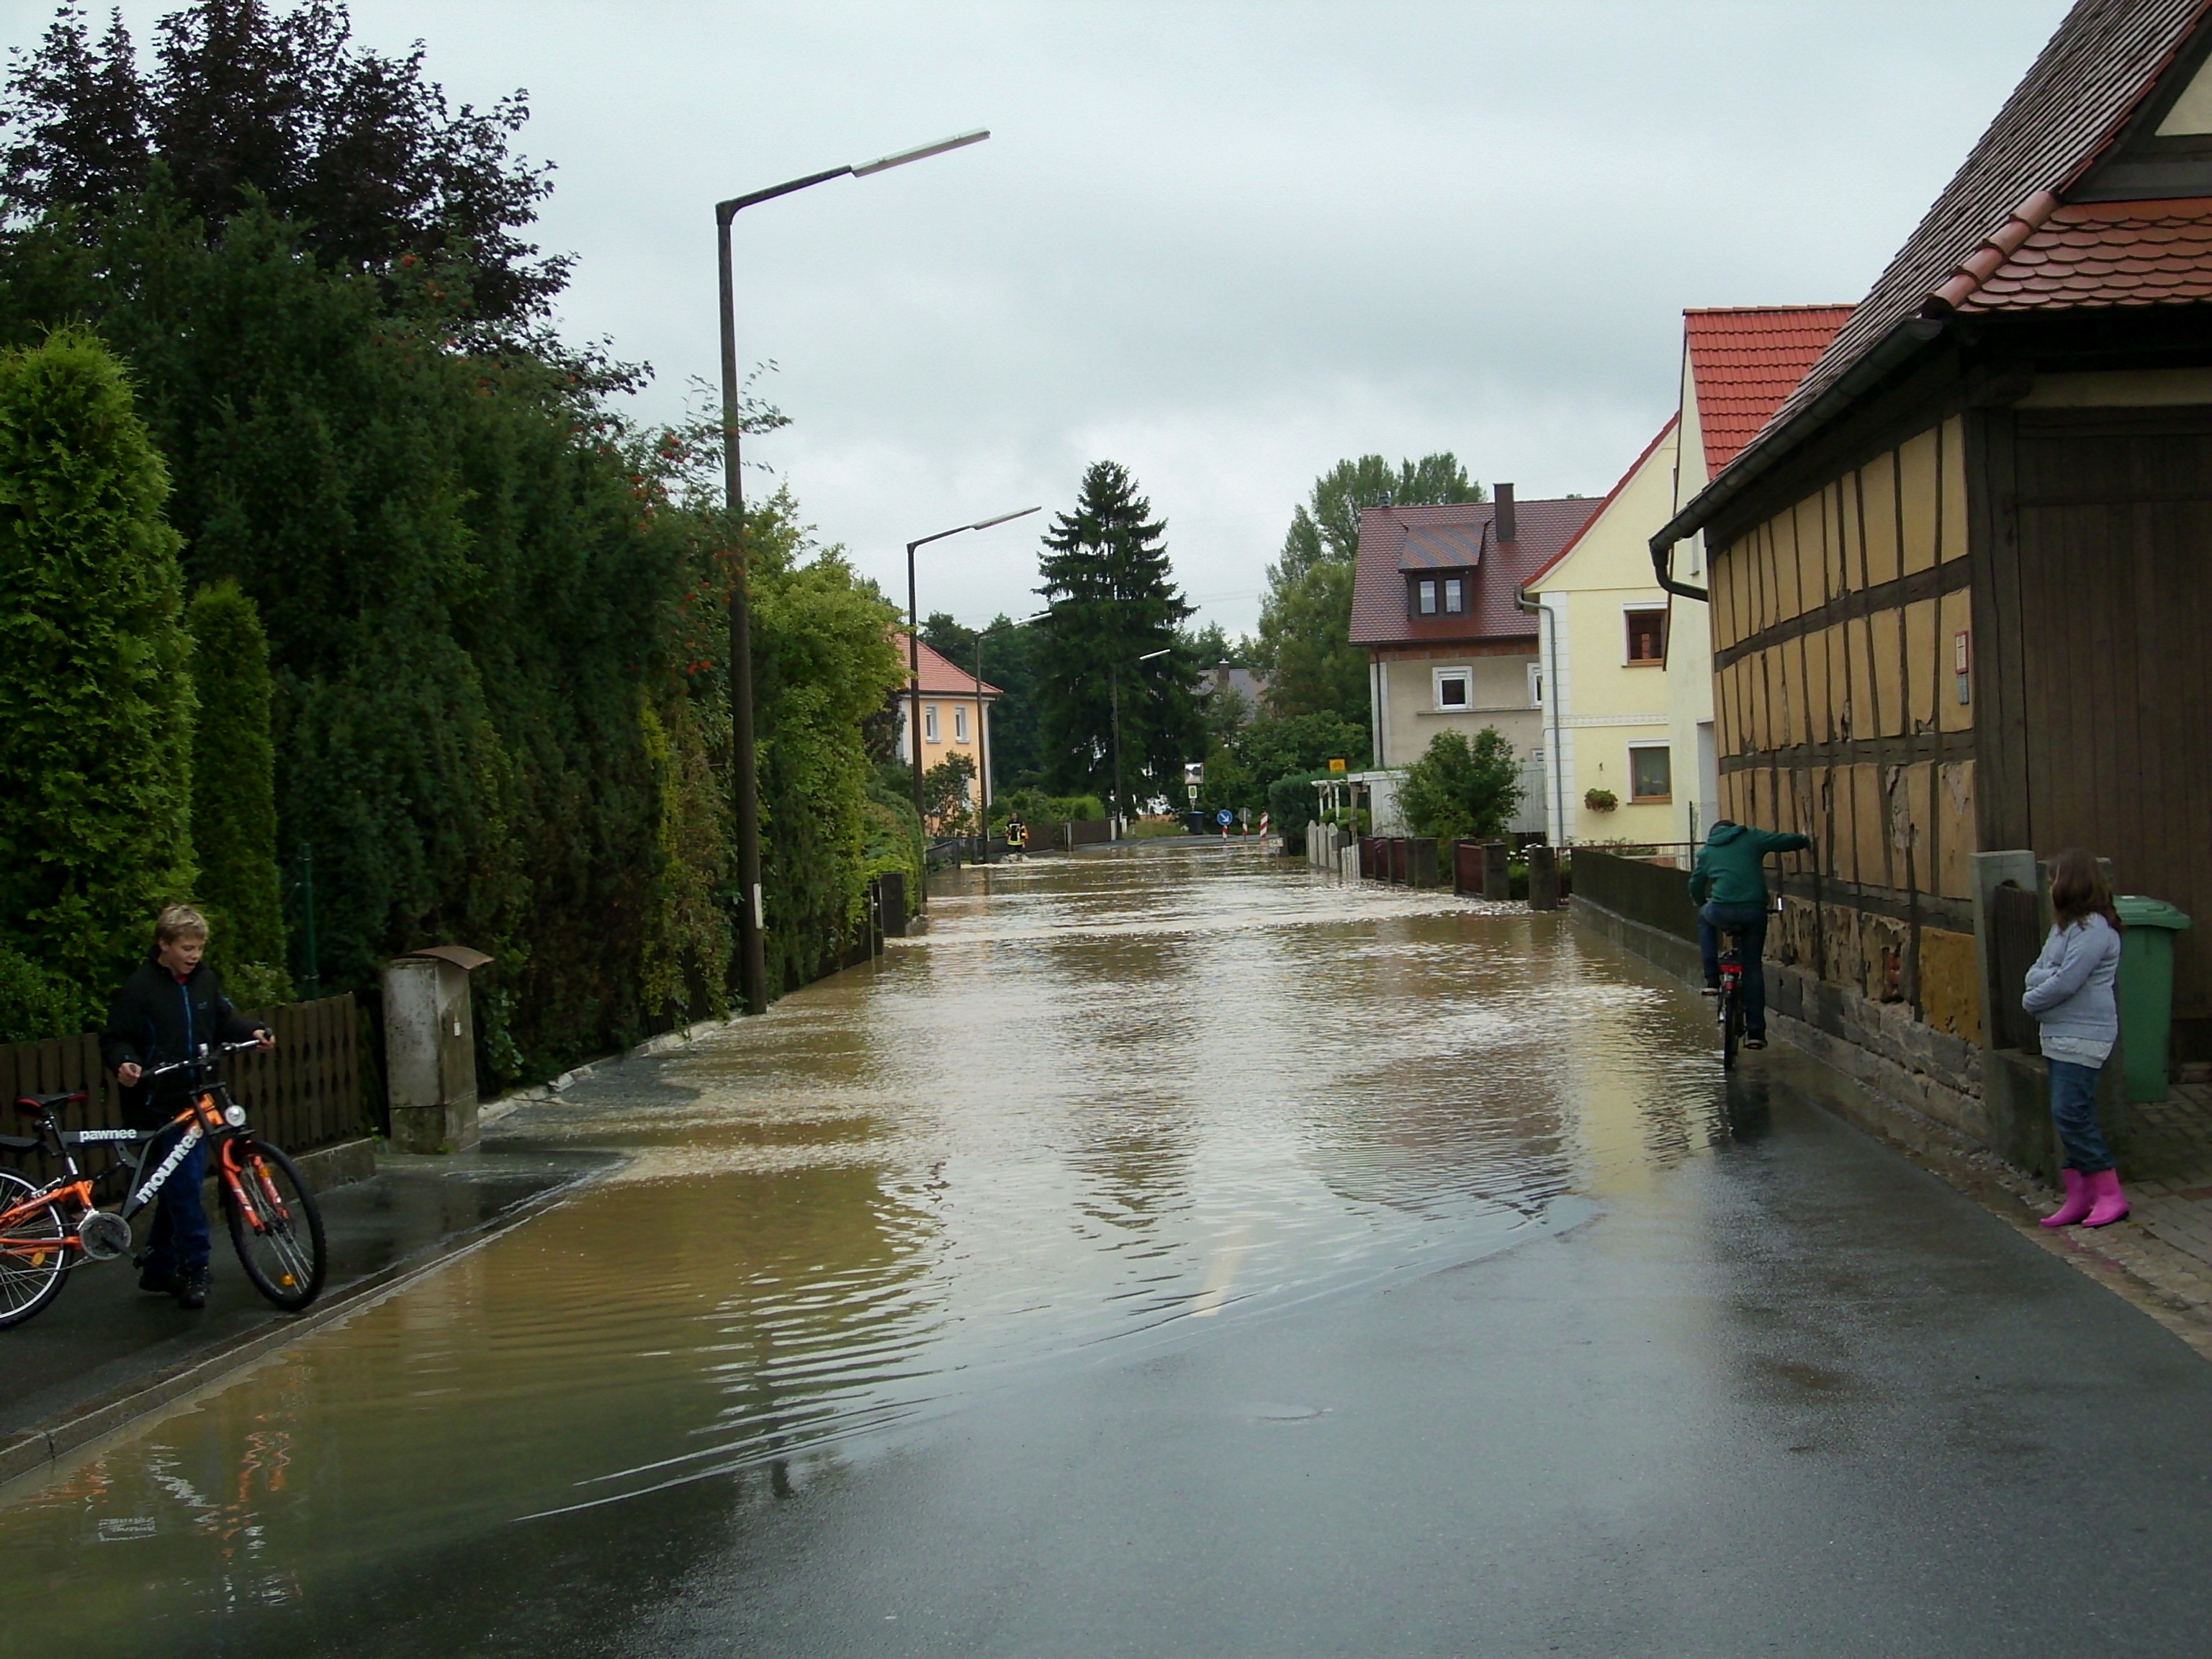
water, road, river, canal, flood, waterway, disaster, destruction, damage, flooded, neighbourhood, slurry, high water, residential area, gosberg